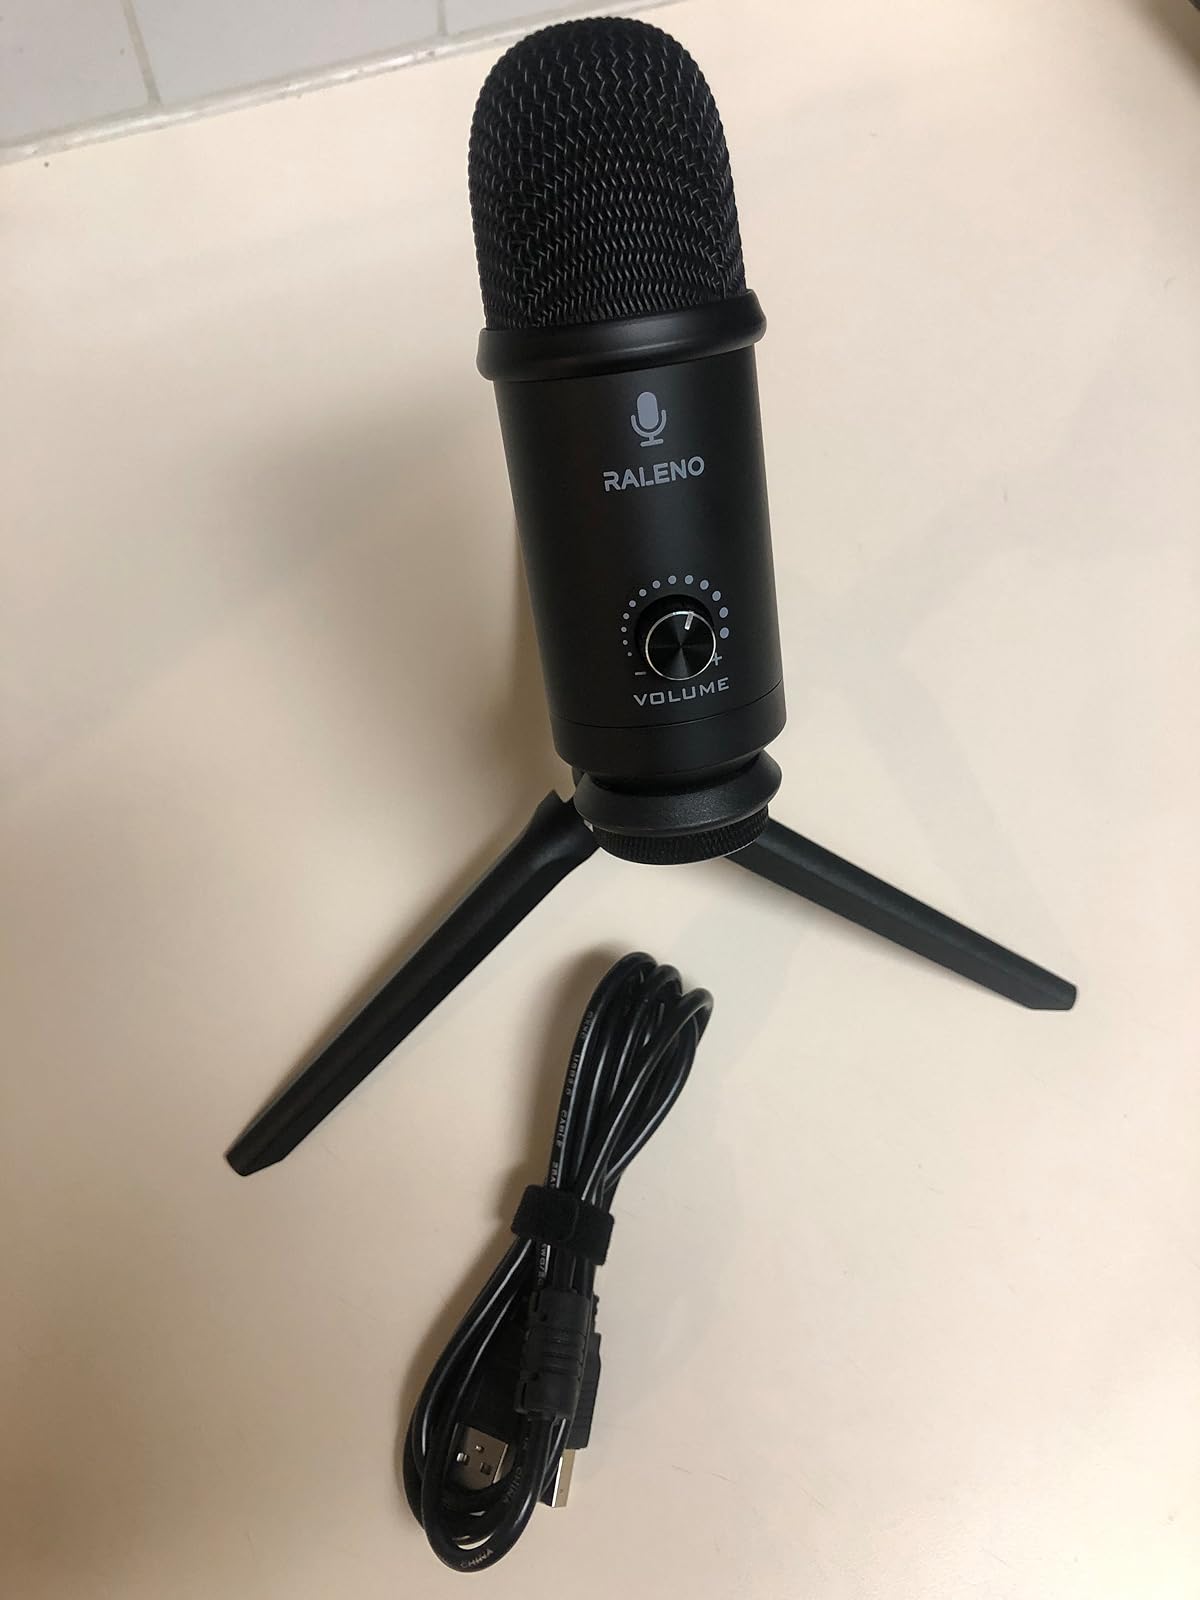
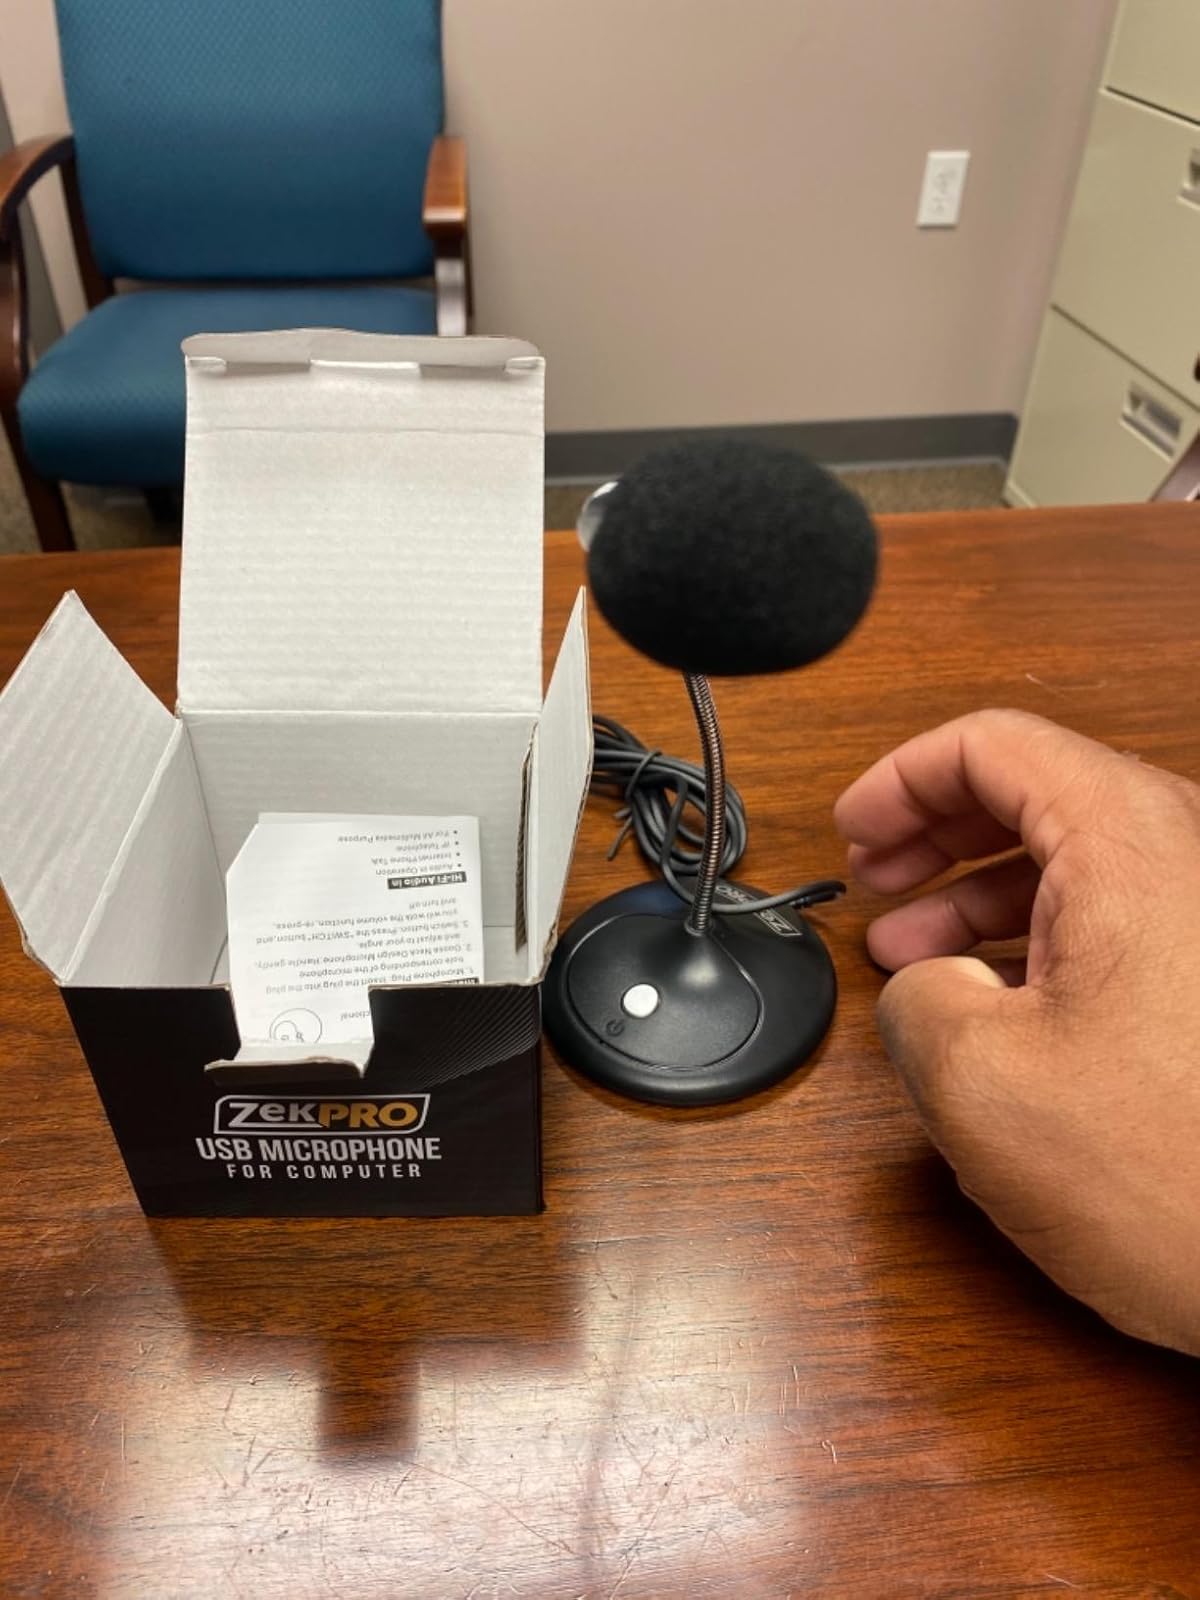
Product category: microphone
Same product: no